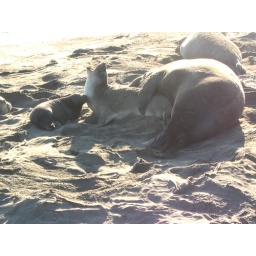
Female elephant seal yowls while enormous male has her under his flipper; and yet the pup continues to nurse.